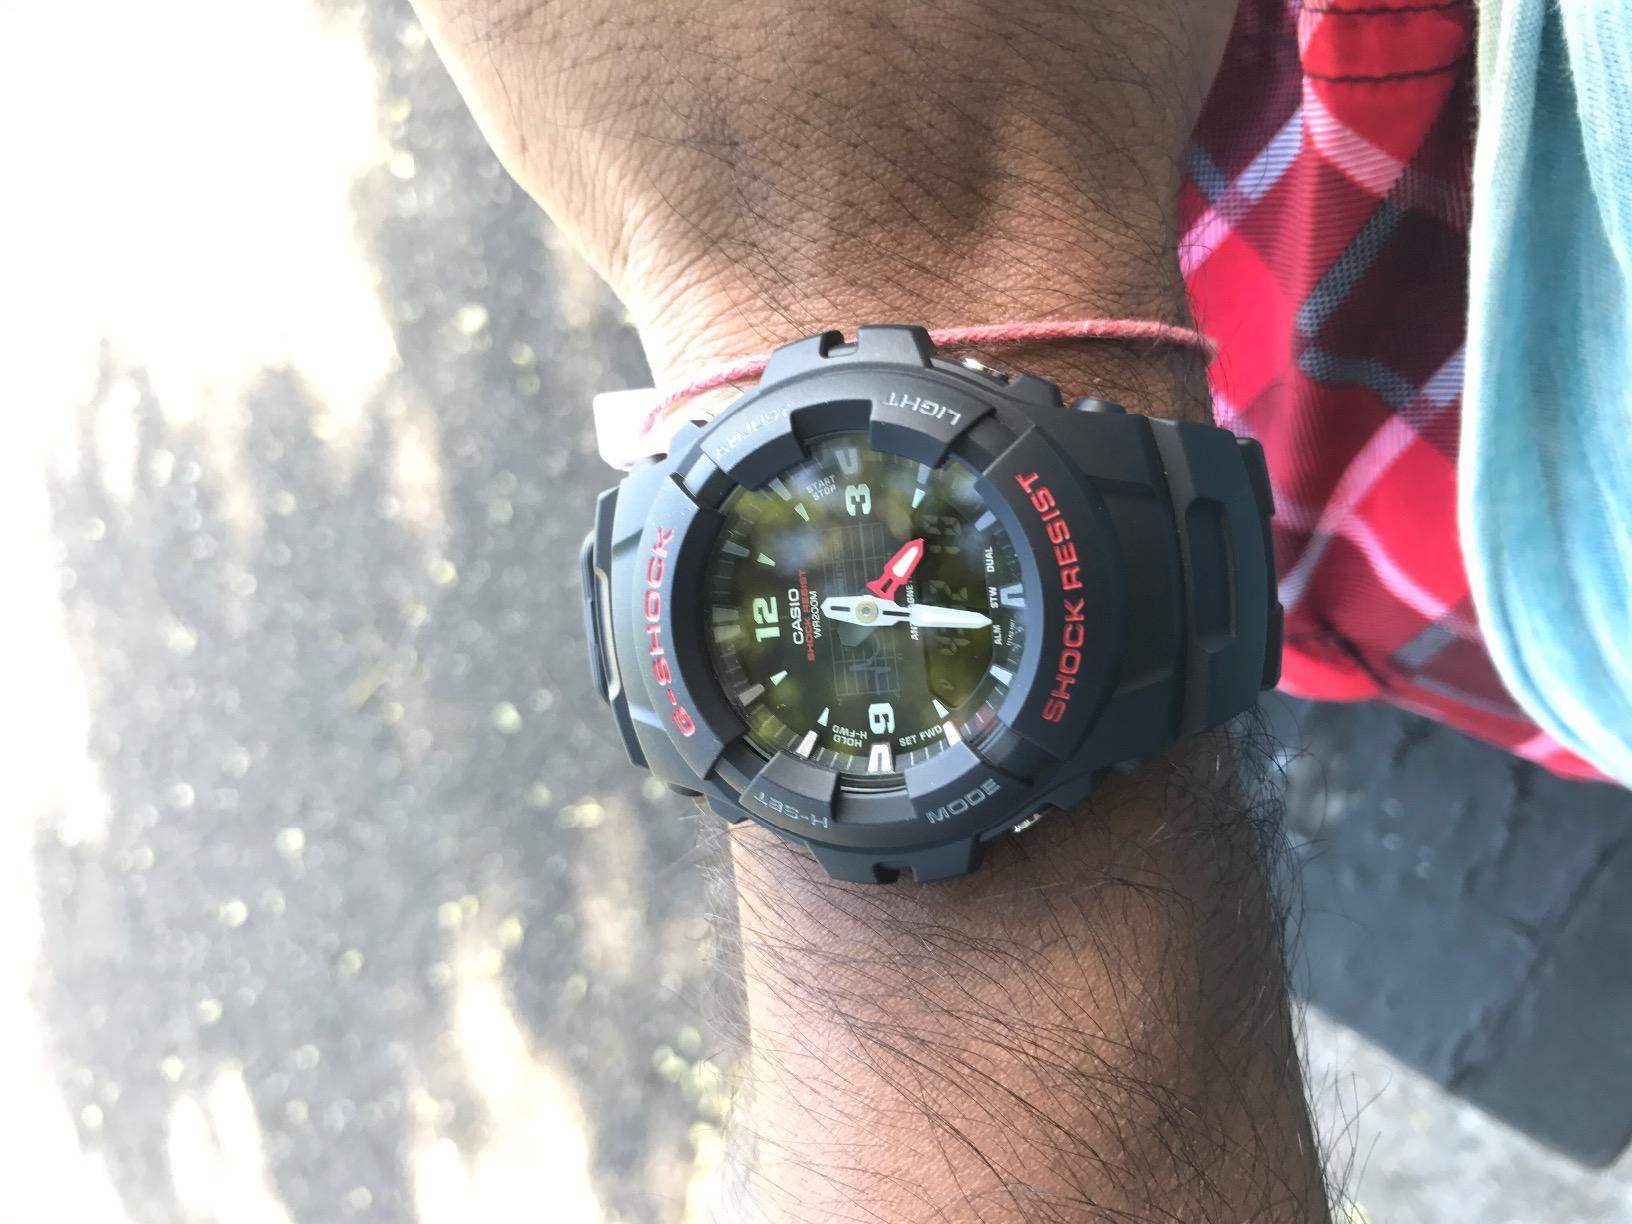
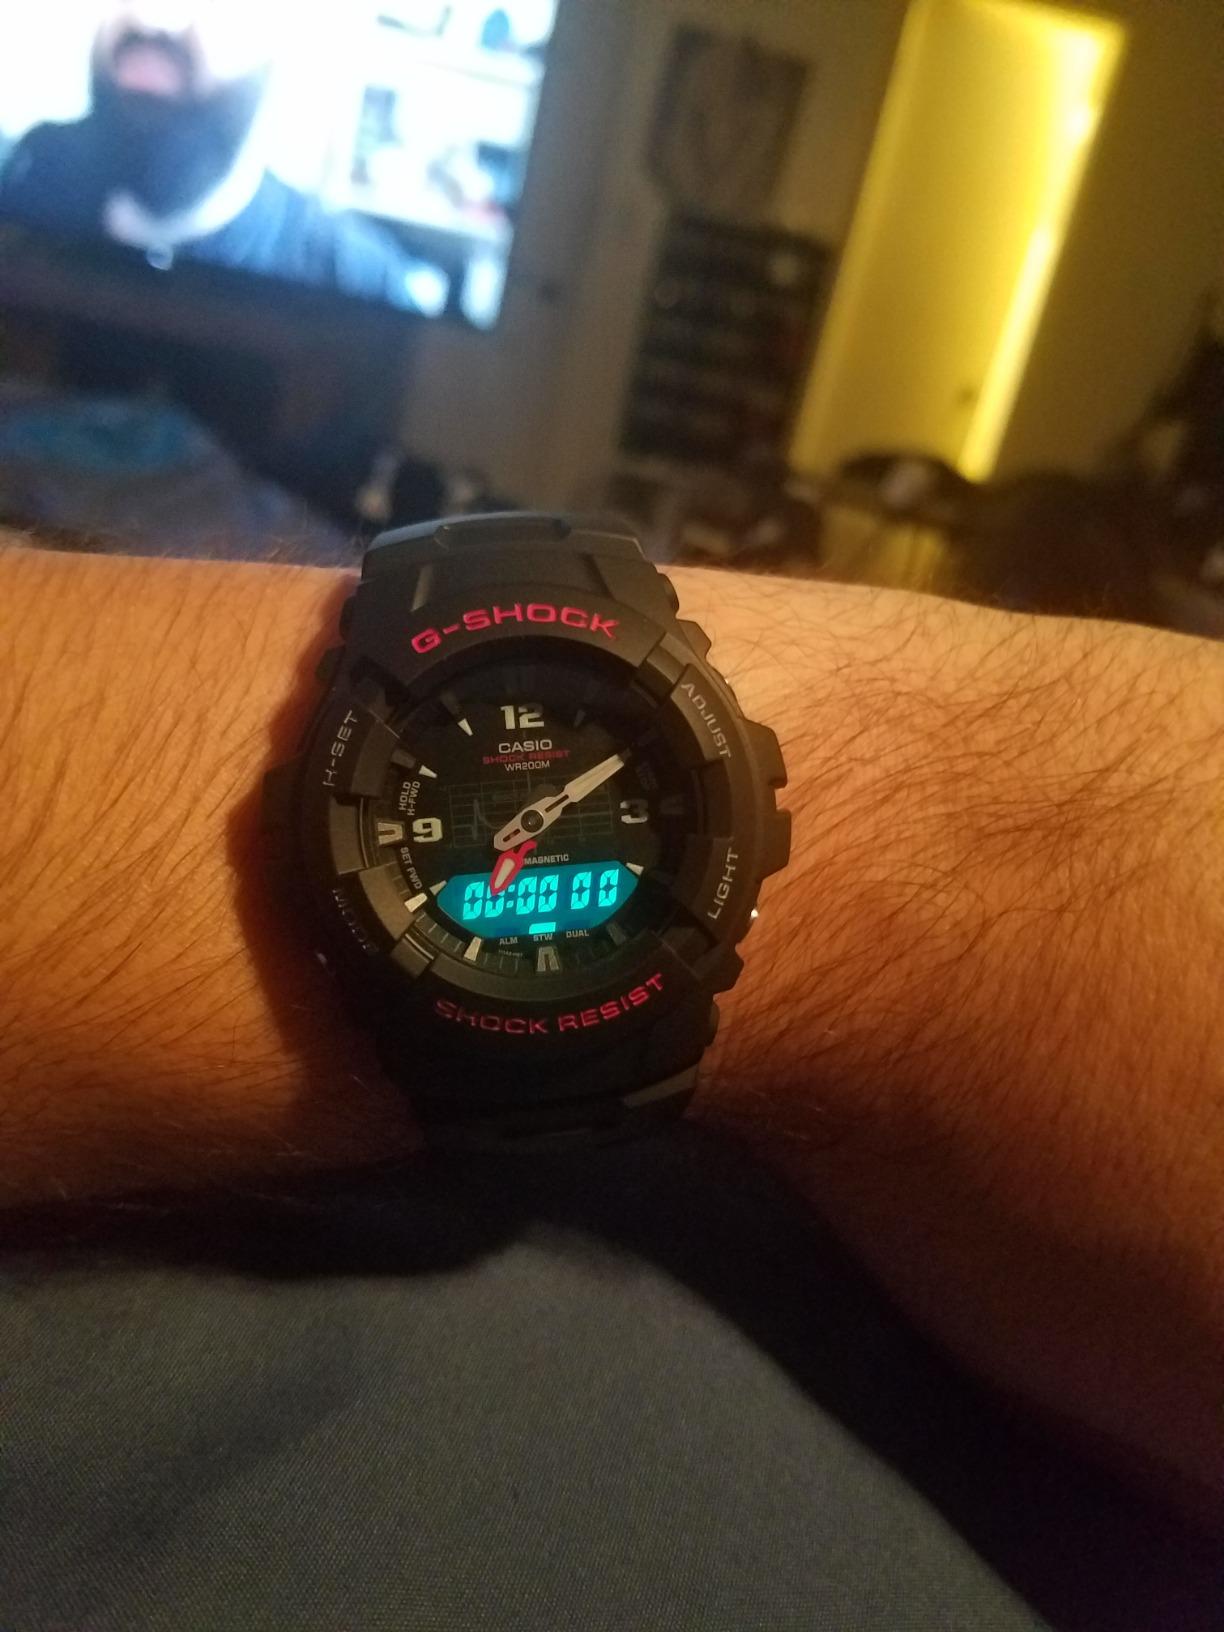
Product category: accessories_watch
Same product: yes